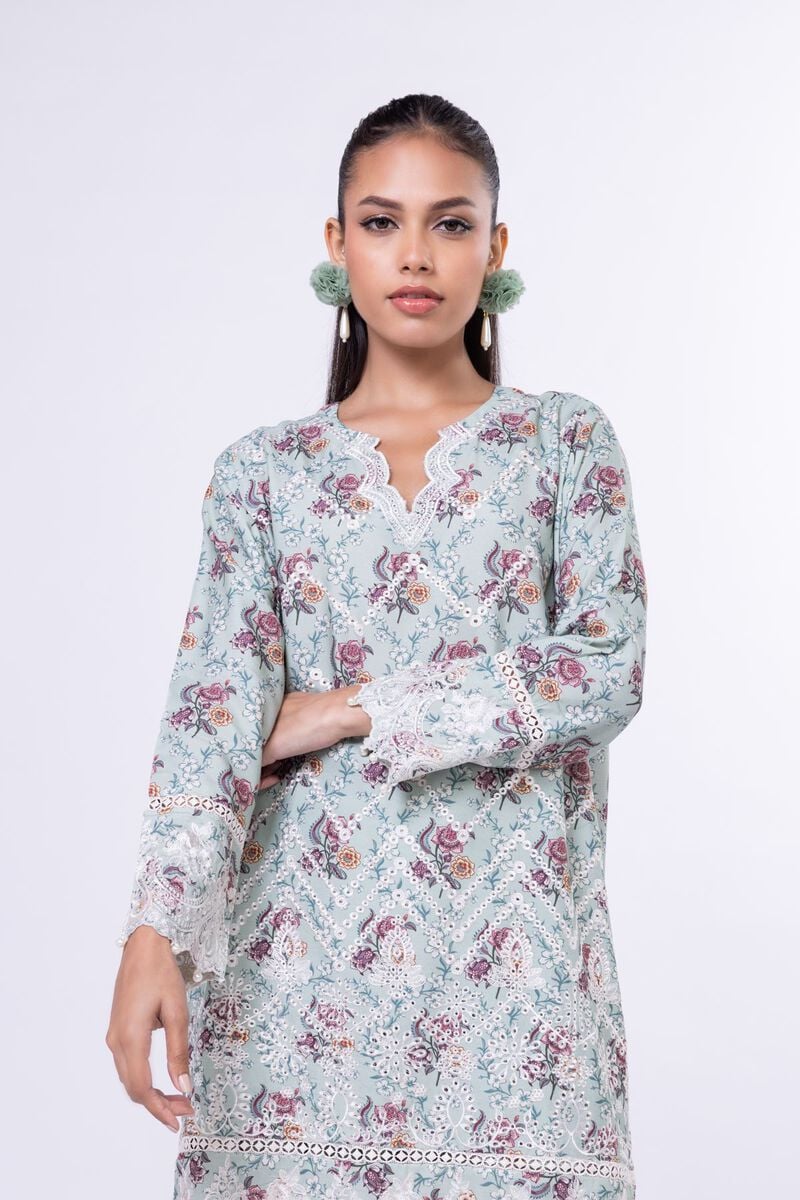
mint multi floral embroidered tunic top